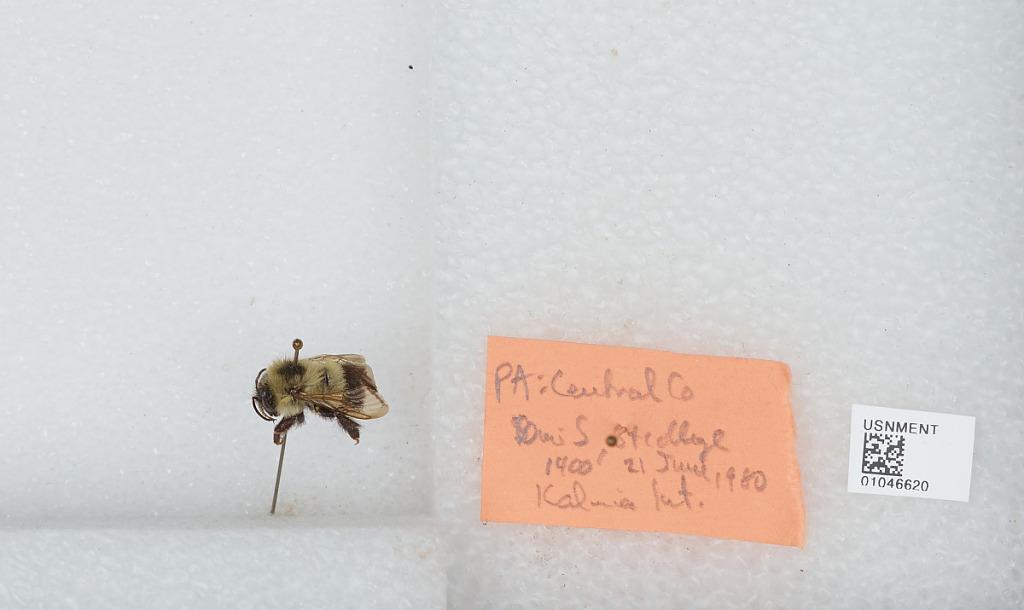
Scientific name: Bombus sp.
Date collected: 1980-6-21
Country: United States
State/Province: Pennsylvania
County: Centre
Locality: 10 miles South of State College
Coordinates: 40.6306, -77.85